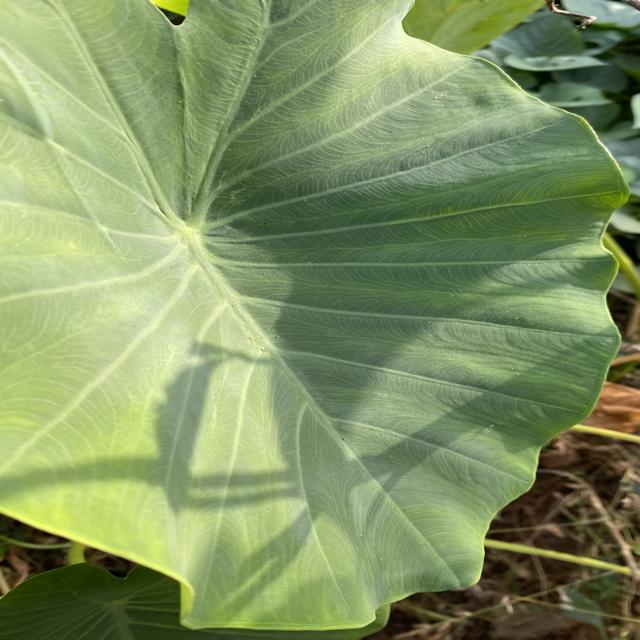
Label: Healthy